Fresh From Florida 250

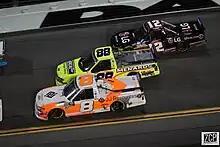
Angela Ruch (No. 8), Matt Crafton (No. 88) and Gus Dean (No. 12) in the 2019 race

In the 2019 race, only nine drivers finished the race, with many being involved in wrecks. Austin Hill survived the carnage to win his first career Truck race.